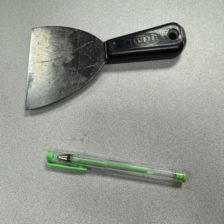
Label: pen